Turkish war crimes

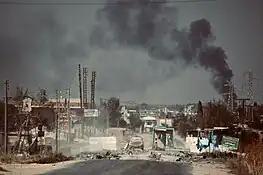
A checkpoint near Ras al-Ayn, abandoned by the Syrian Democratic Forces after the 2019 Turkish offensive into Syria.

Turkey was found guilty by the European Commission of Human Rights for displacement of persons, deprivation of liberty, ill treatment, deprivation of life and deprivation of possessions during their invasion of Cyprus. The Turkish policy of violently forcing a third of the island's Greek population from their homes in the occupied North, preventing their return, and settling Turks from mainland Turkey is considered an example of ethnic cleansing.